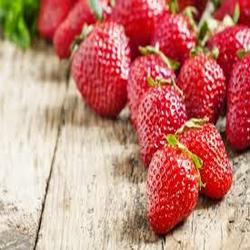
Label: Strawberry